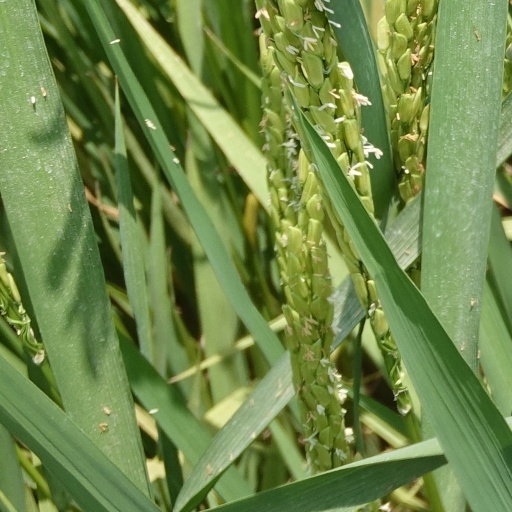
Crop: rice